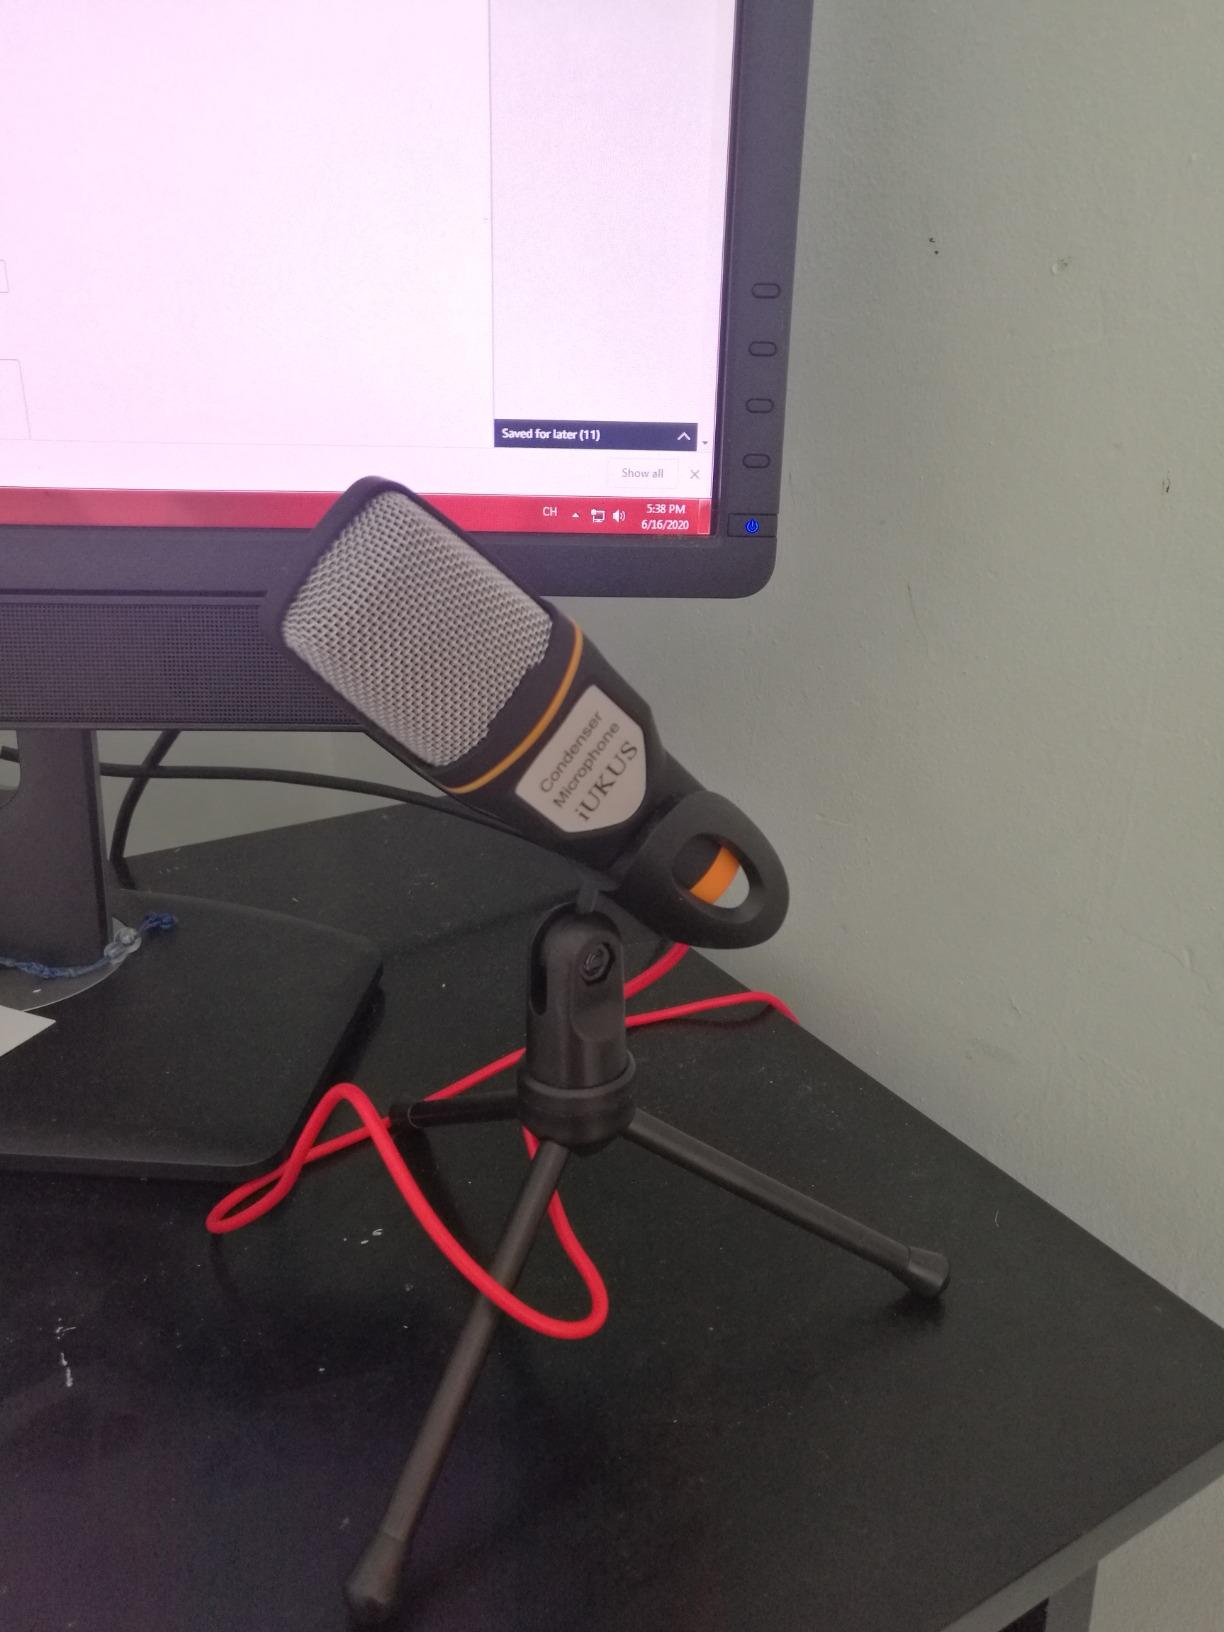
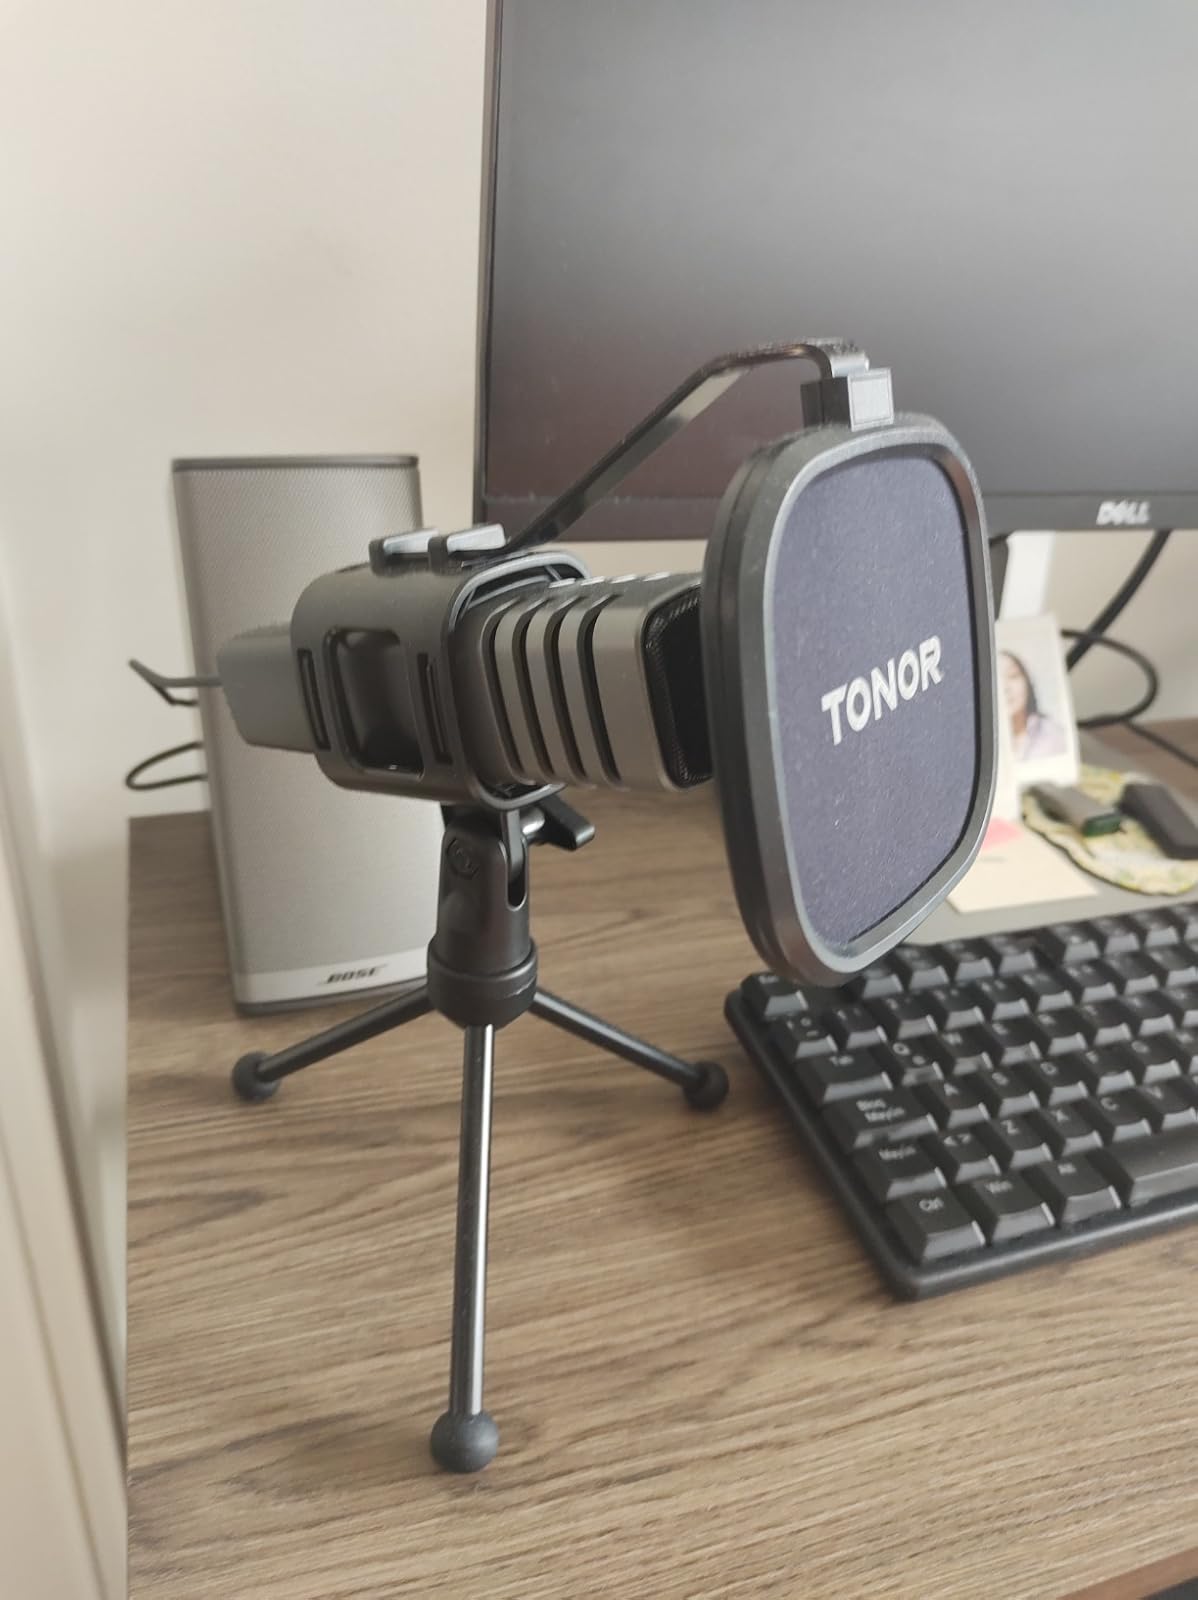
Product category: microphone
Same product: no